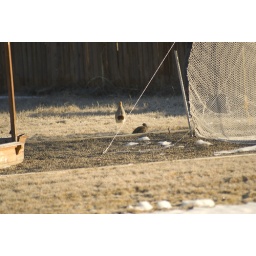
Some birds up to no good in the field behind our yard.